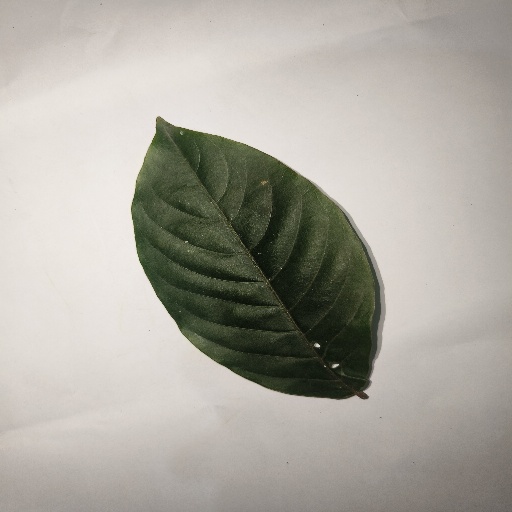
Species: HariTaki
Leaf condition: Shot Hole